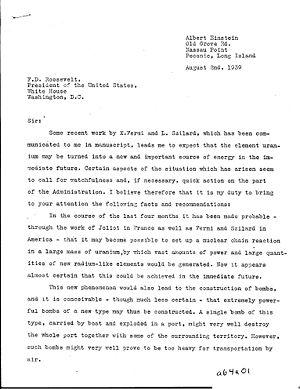
Facsimile de la lettre d'Einstein (Szilárd) au Président F. D. Roosevelt